Indo-Greek Kingdom

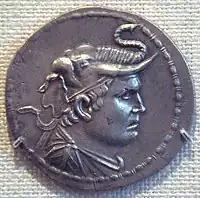
Silver coin depicting Demetrius I of Bactria (reigned c. 200–180 BC), wearing an elephant scalp, symbol of his conquests of areas in what is now Afghanistan and Pakistan.

Some narrative history has survived for most of the Hellenistic world, at least of the kings and the wars; this is lacking for India. The main Greco-Roman source on the Indo-Greeks is Justin, who wrote an anthology drawn from the Roman historian Pompeius Trogus, who in turn wrote, from Greek sources, at the time of Augustus Caesar. In addition to these dozen sentences, the geographer Strabo mentions India a few times in the course of his long dispute with Eratosthenes about the shape of Eurasia. Most of these are purely geographical claims, but he does mention that Eratosthenes' sources say that some of the Greek kings conquered further than Alexander; Strabo does not believe them on this, nor does he believe that Menander and Demetrius son of Euthydemus conquered more tribes than Alexander There is half a story about Menander in one of the books of Polybius which has not come down to us intact.